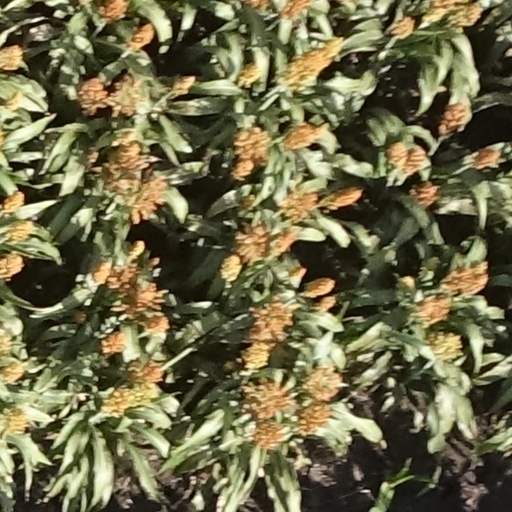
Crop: sorghum